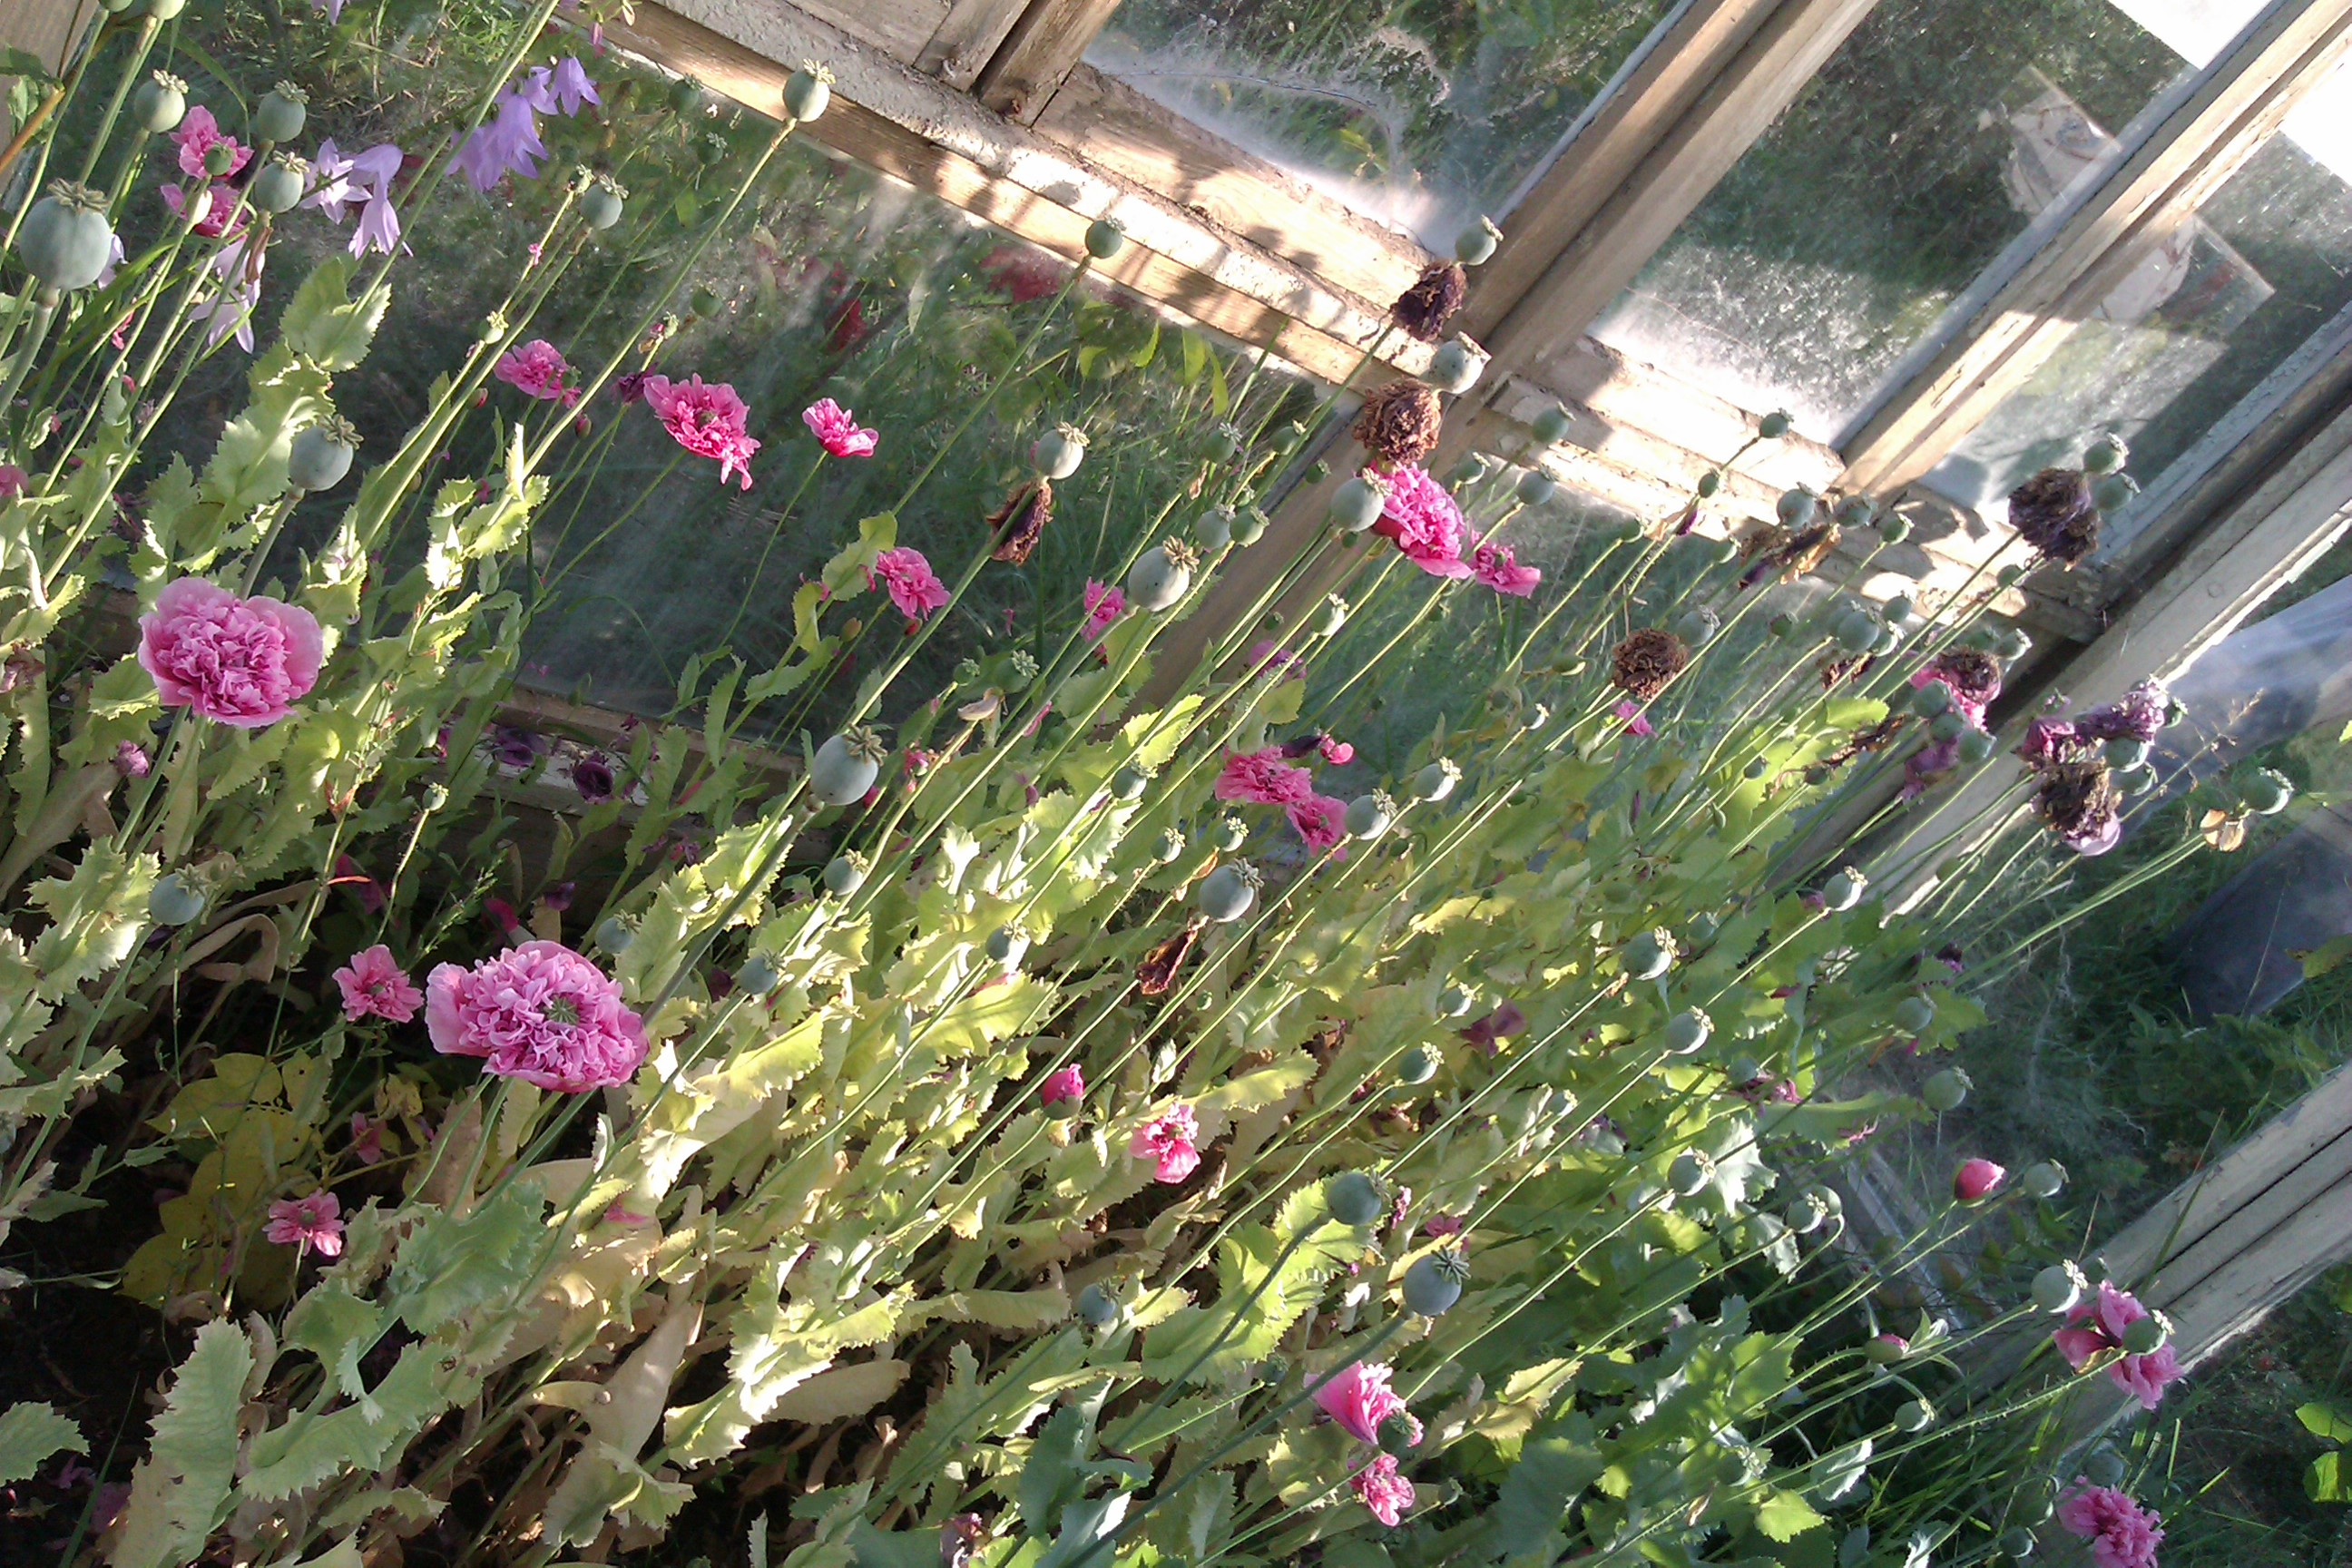
blossom, plant, lawn, flower, botany, garden, flora, wildflower, flowering plant, annual plant, land plant